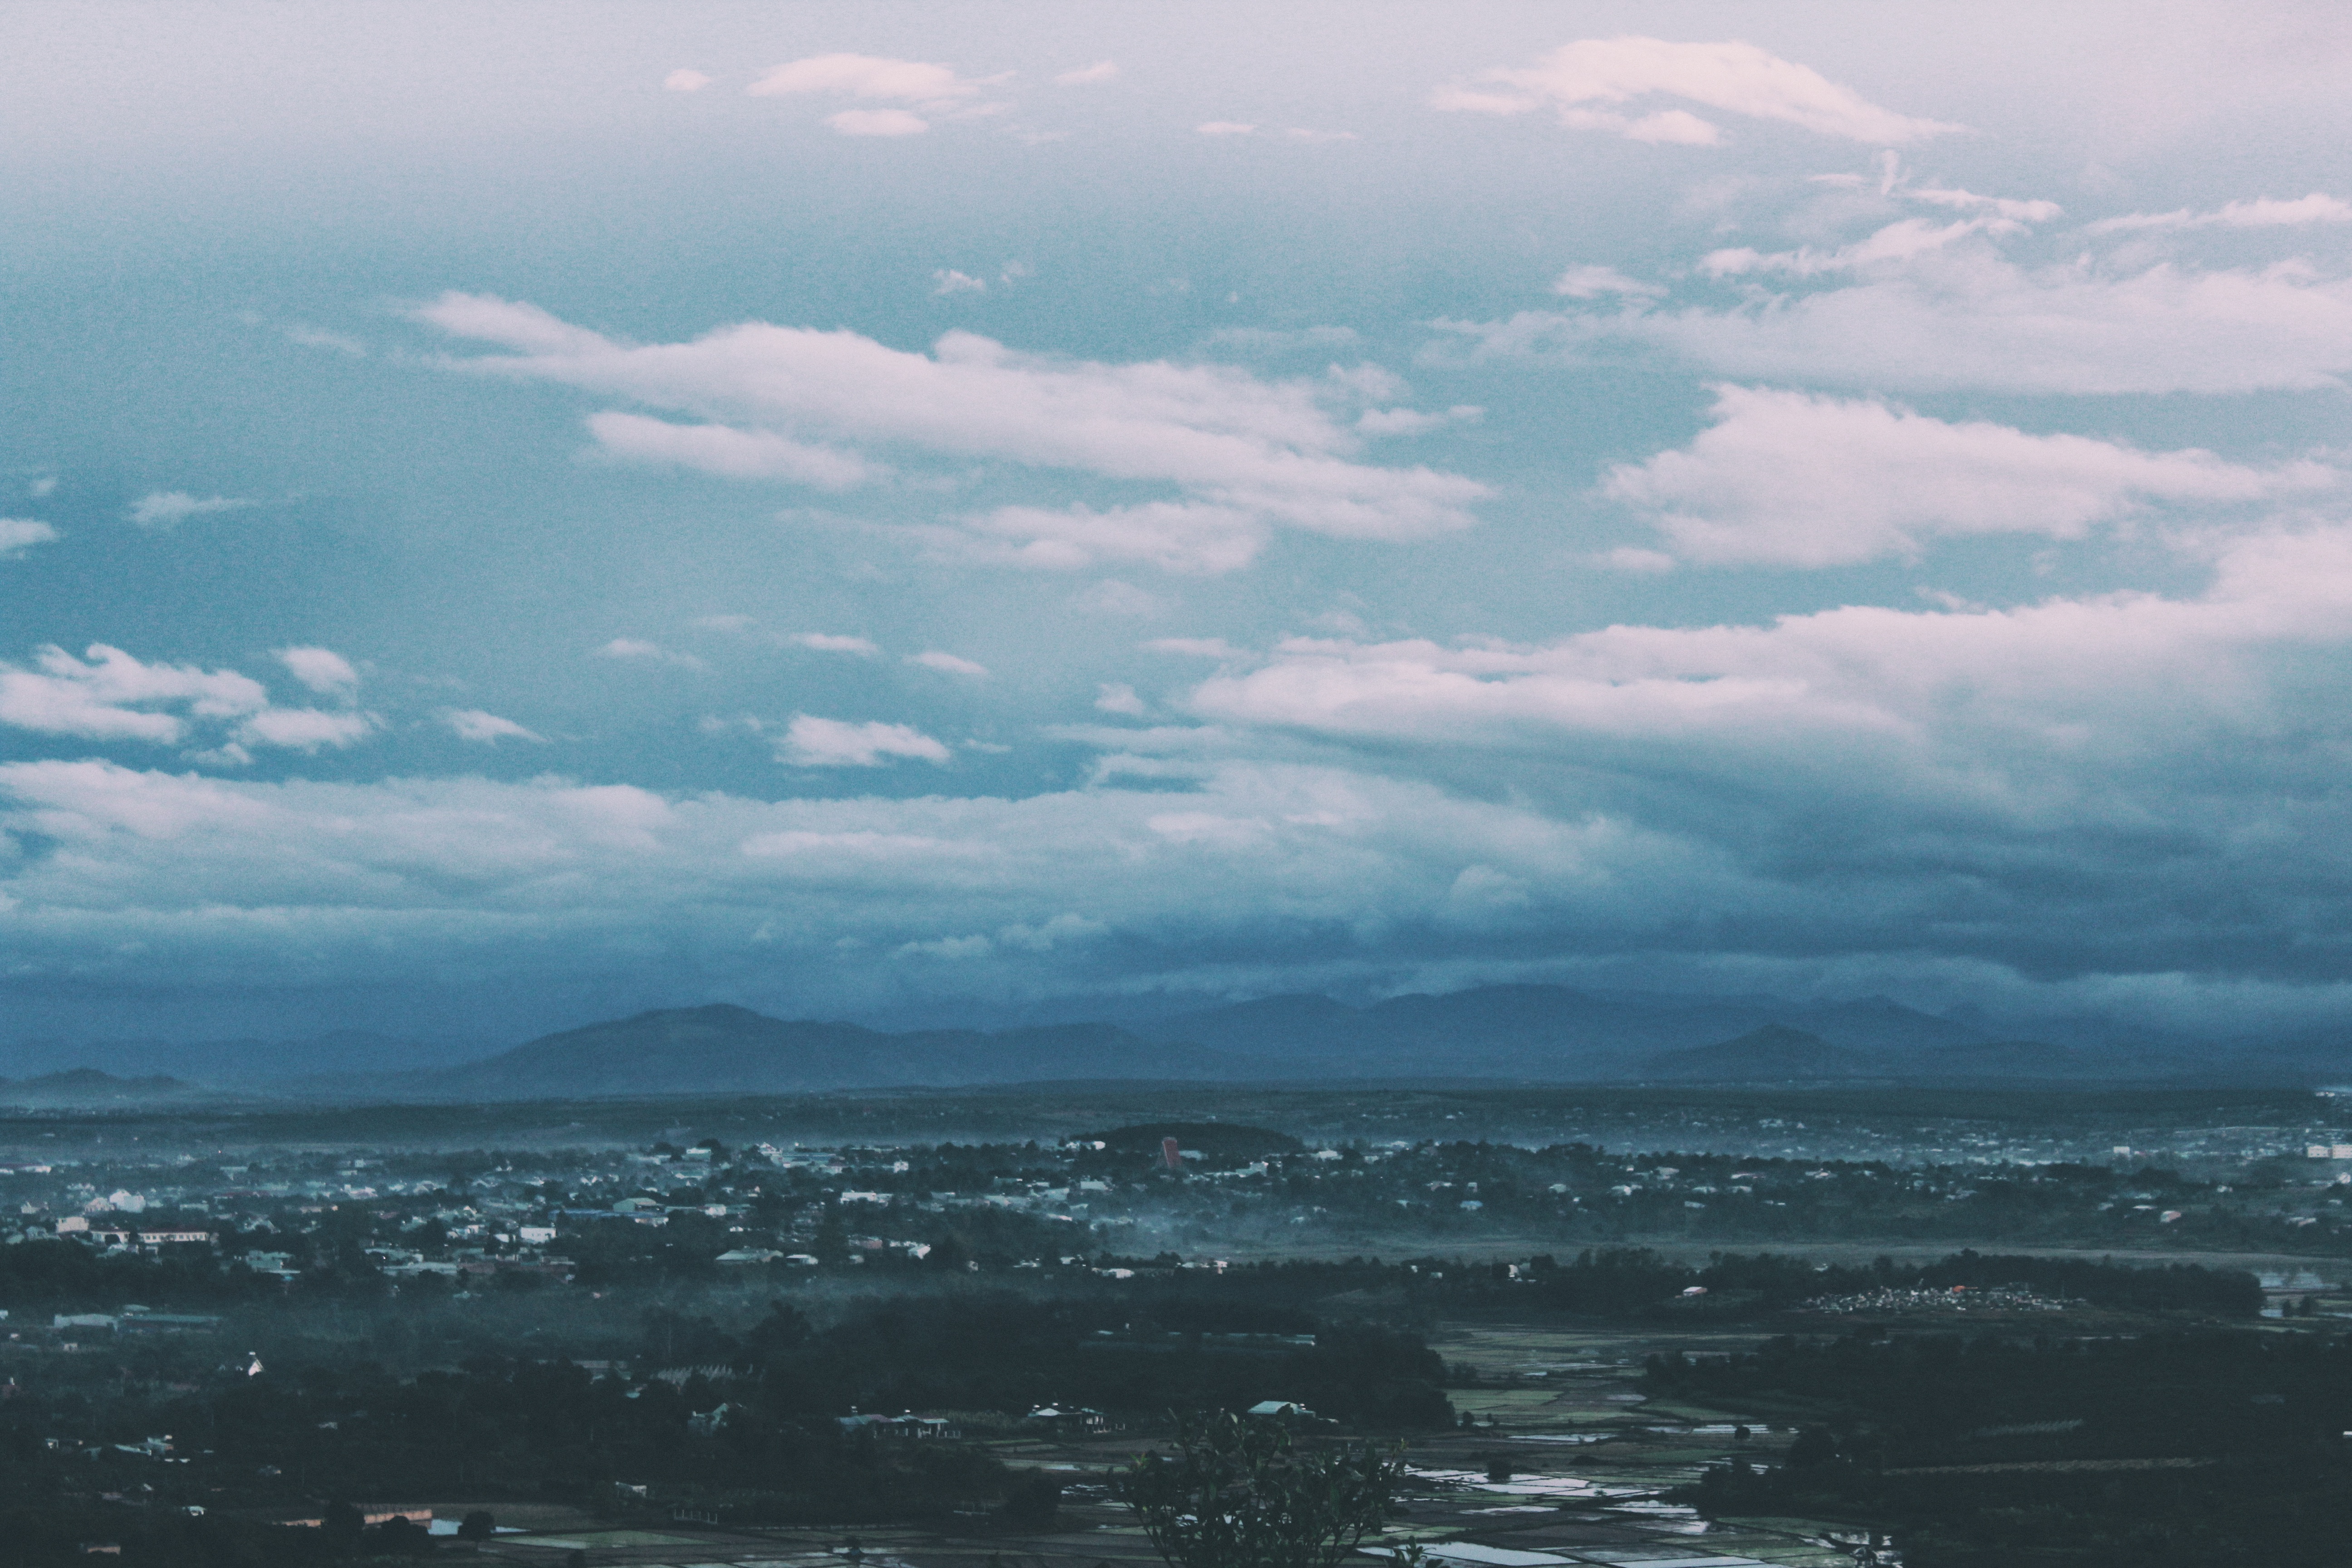
sea, coast, ocean, horizon, mountain, cloud, sky, skyline, sunlight, morning, dawn, atmosphere, dusk, weather, cumulus, bay, plain, meteorological phenomenon, atmospheric phenomenon, atmosphere of earth